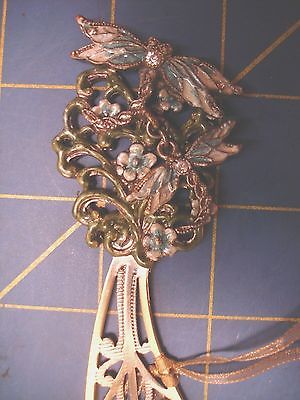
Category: lamp